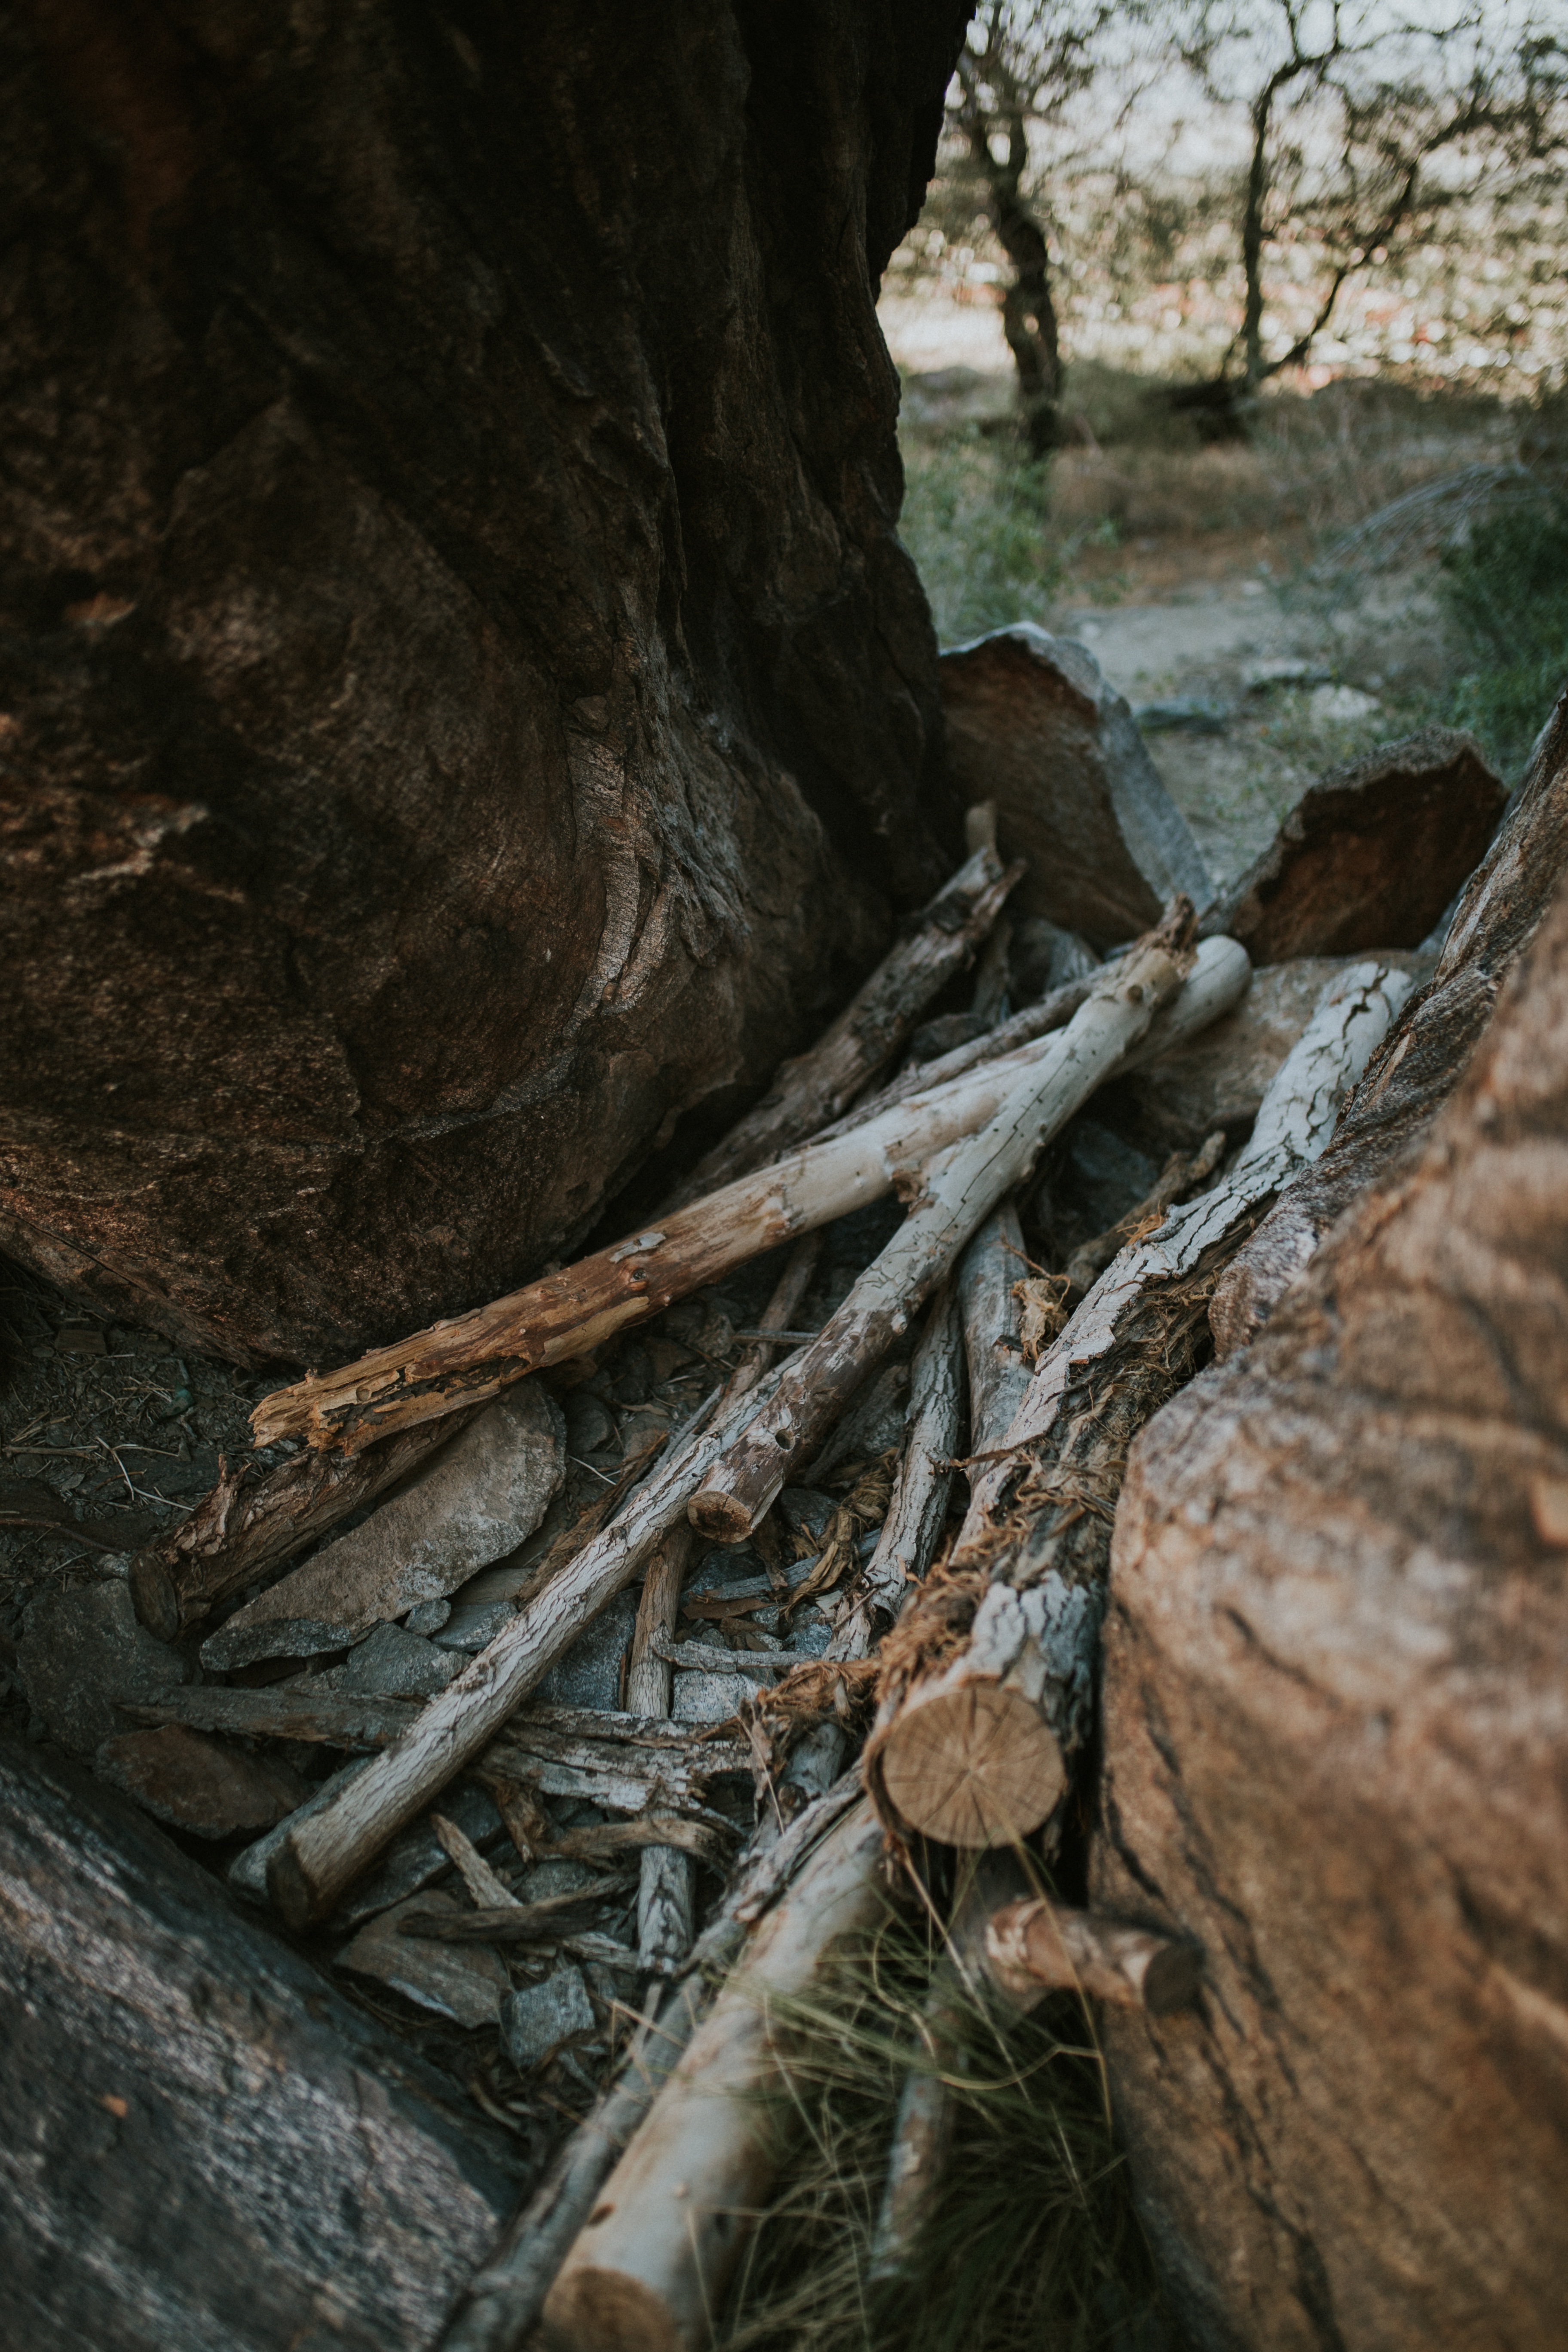
tree, nature, forest, rock, wilderness, branch, plant, wood, leaf, trunk, wildlife, flora, fauna, geology, woody plant